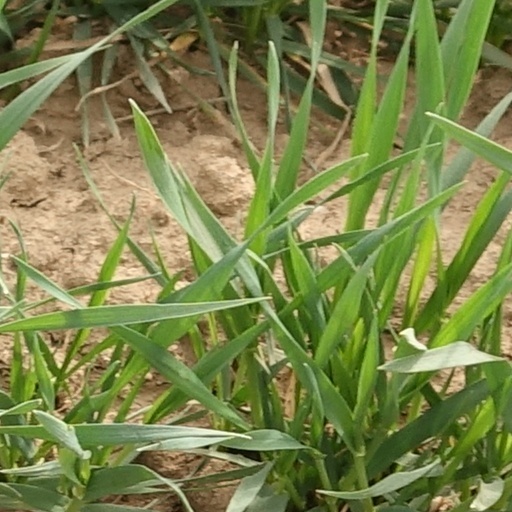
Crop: wheat